En Avant (steam launch)

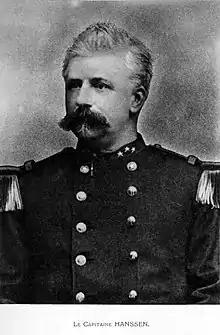
Edmond Hanssens (1843–1884)

In April 1882 Stanley left for the Upper Congo in the "En Avant", going up to Mwata, where he founded a station.